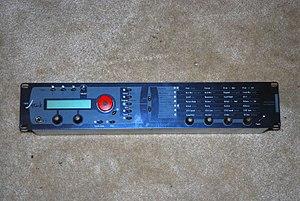
Waldorf Music GmbH est une entreprise allemande créée en 2006 qui fabrique des synthétiseurs. Elle a succédé à l'entreprise Waldorf Electronics GmbH initialement créée en 1988 mais qui avait dû mettre fin à ses activités en 2004.